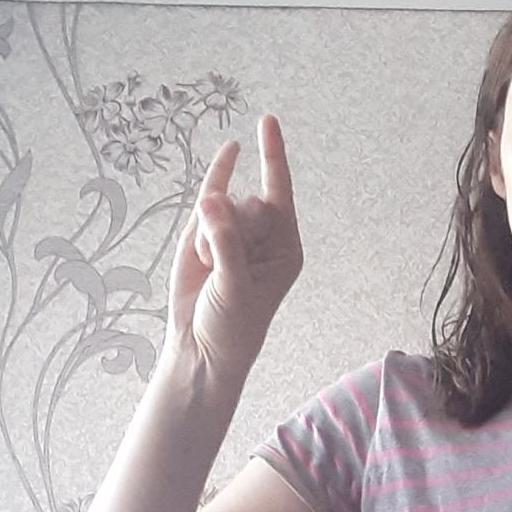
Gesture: rock